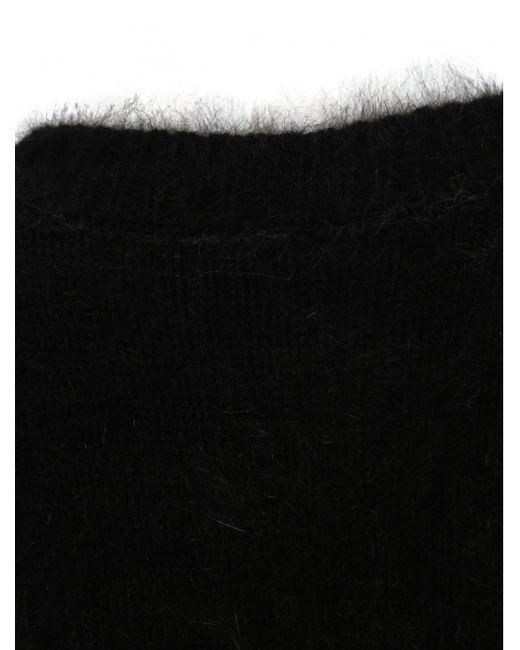
Schwarzes Winteroberteil für Damen